Angelo State University

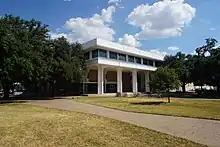
Porter Henderson Library at Angelo State University

Angelo State's students come from all across Texas with an additional 46 states and 22 other countries also represented in the university's total enrollment. The university is accredited by the Southern Association of Colleges and Schools.